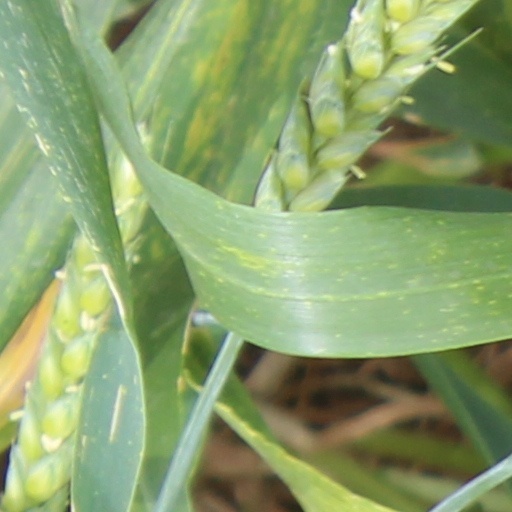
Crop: wheat